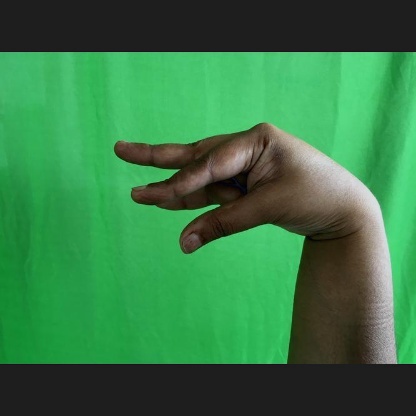
Mudra: Kangulam